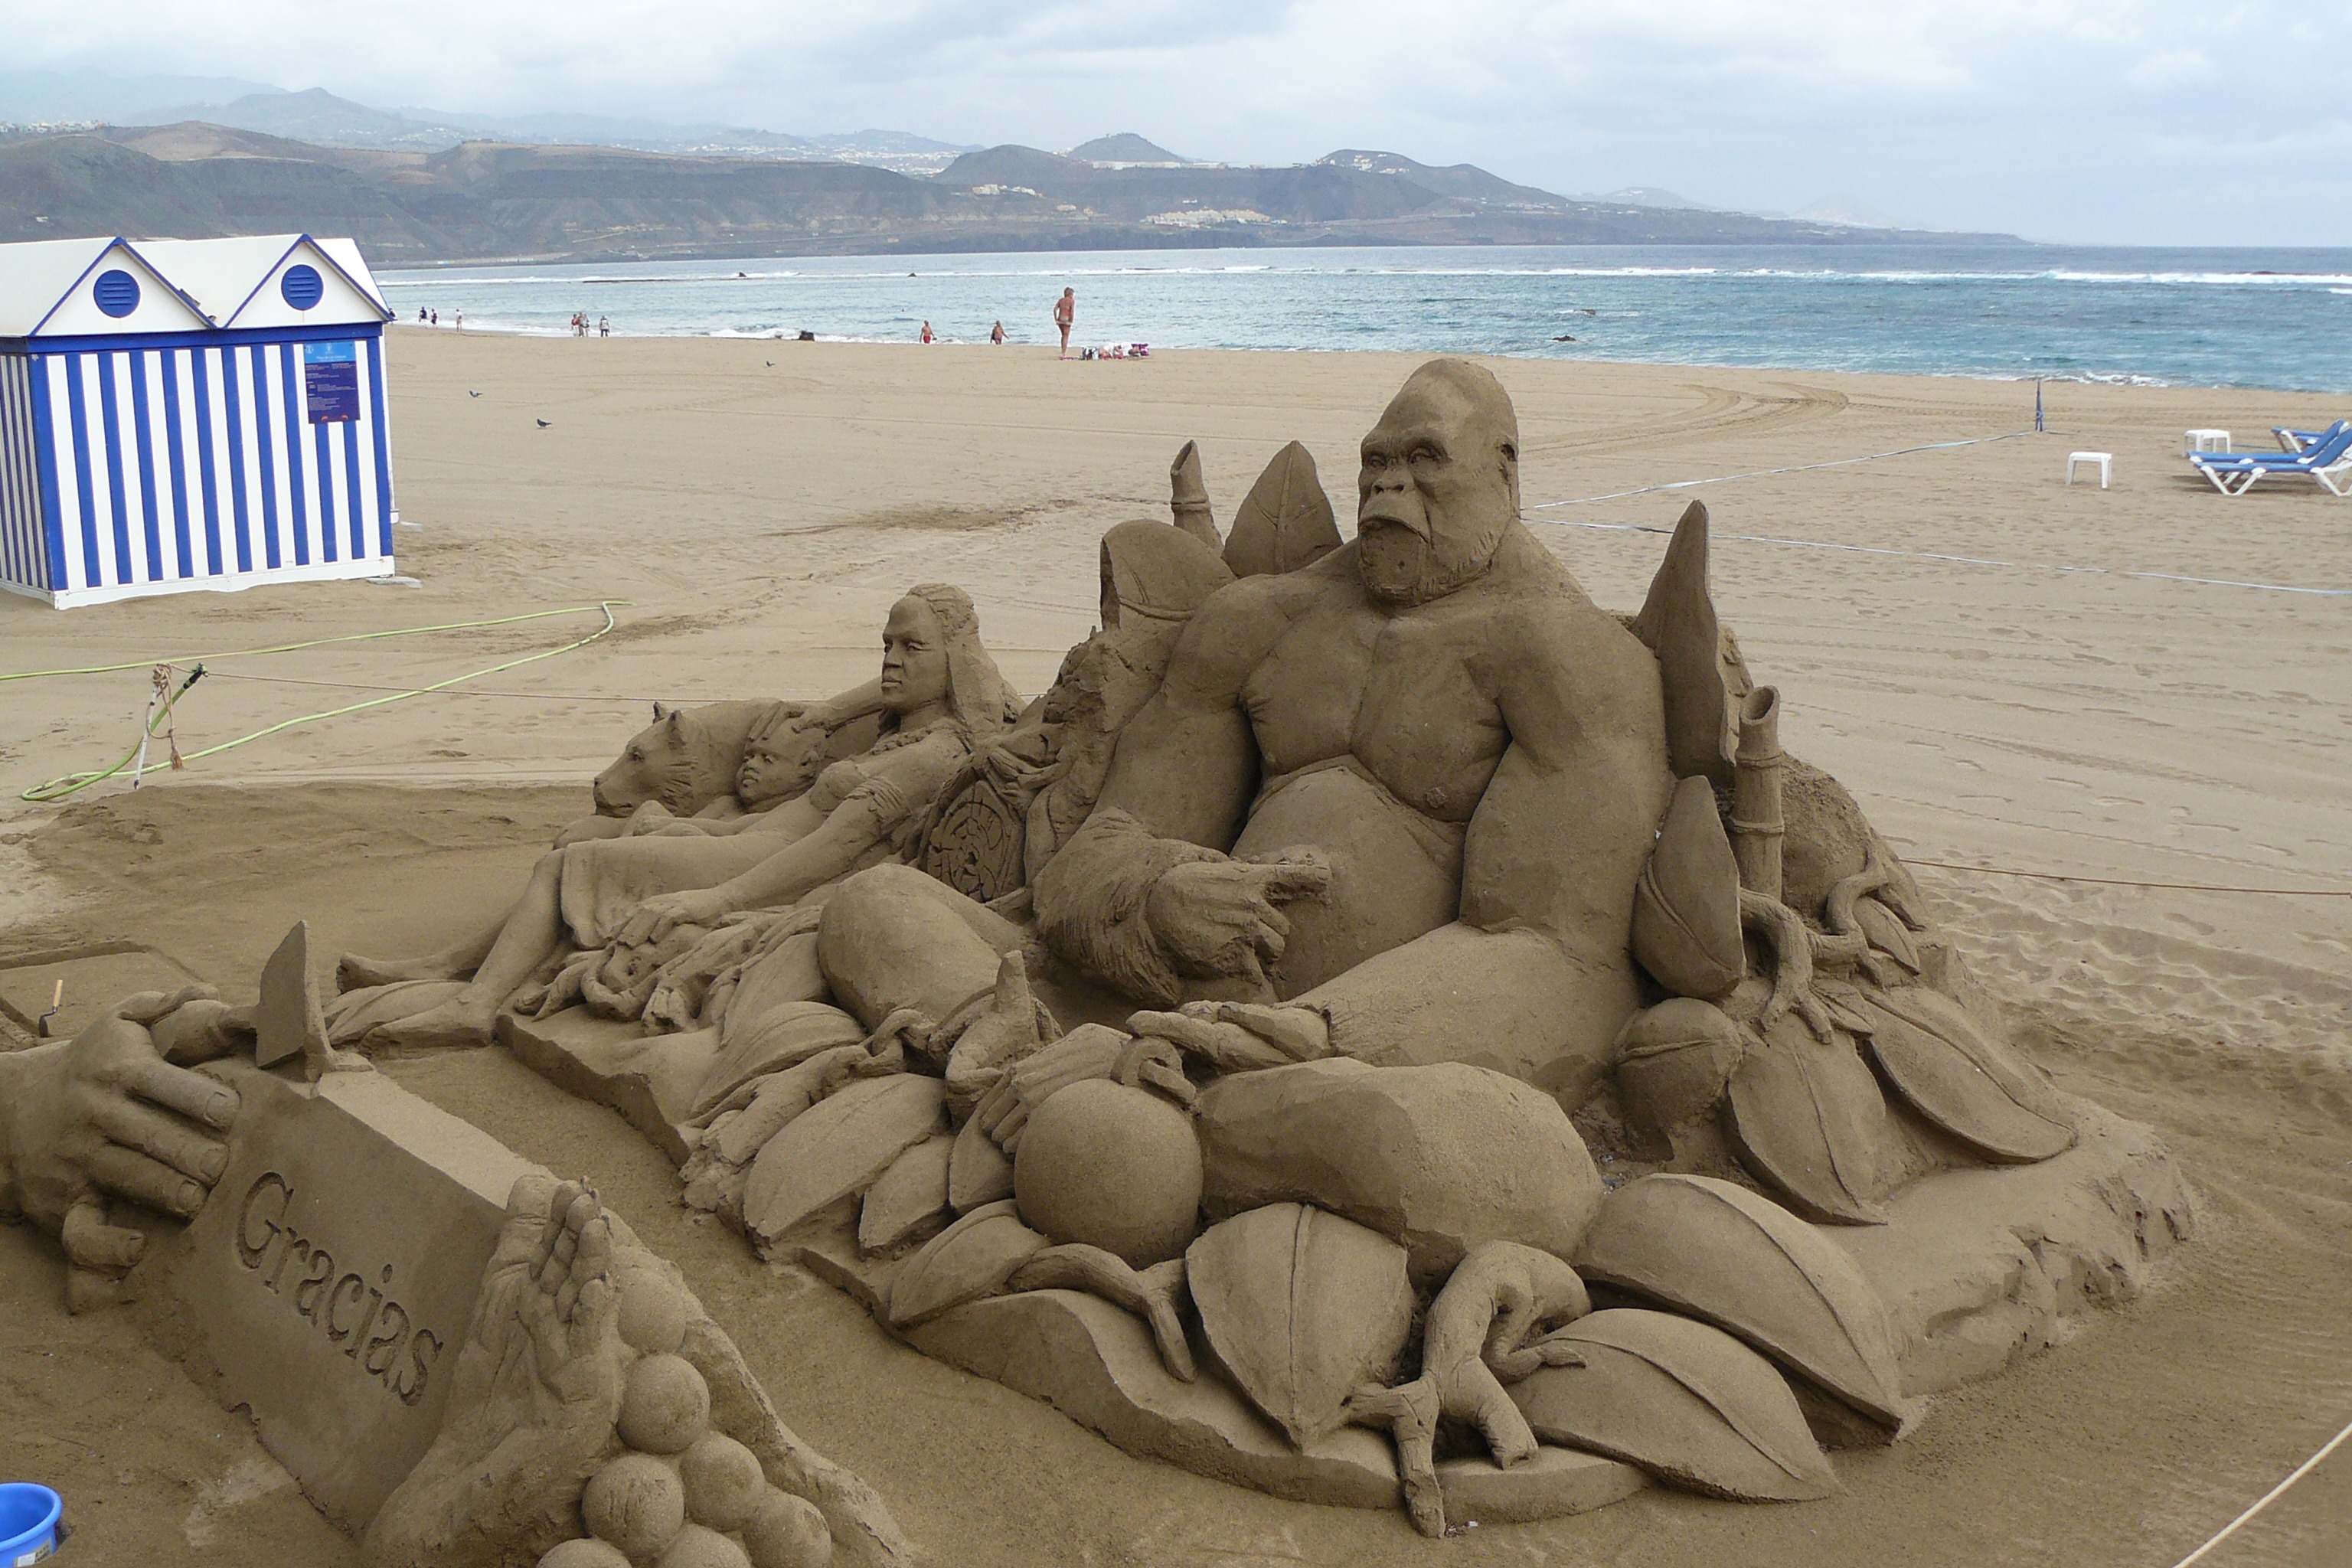
beach, sea, sand, holiday, material, sculpture, ape, holidays, sand beach, sand sculpture, sand art, sand figure, natural environment, sand mold